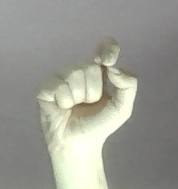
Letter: fa